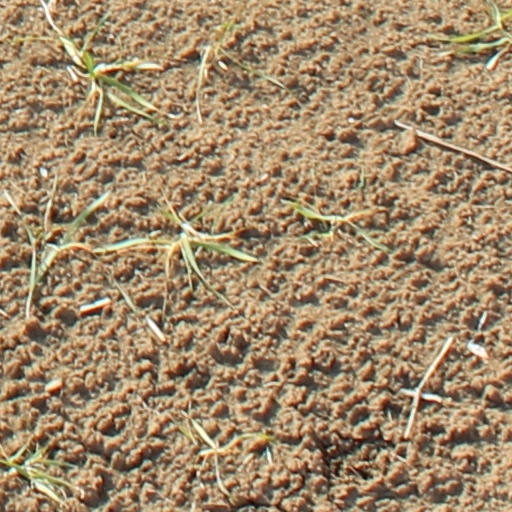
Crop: wheat